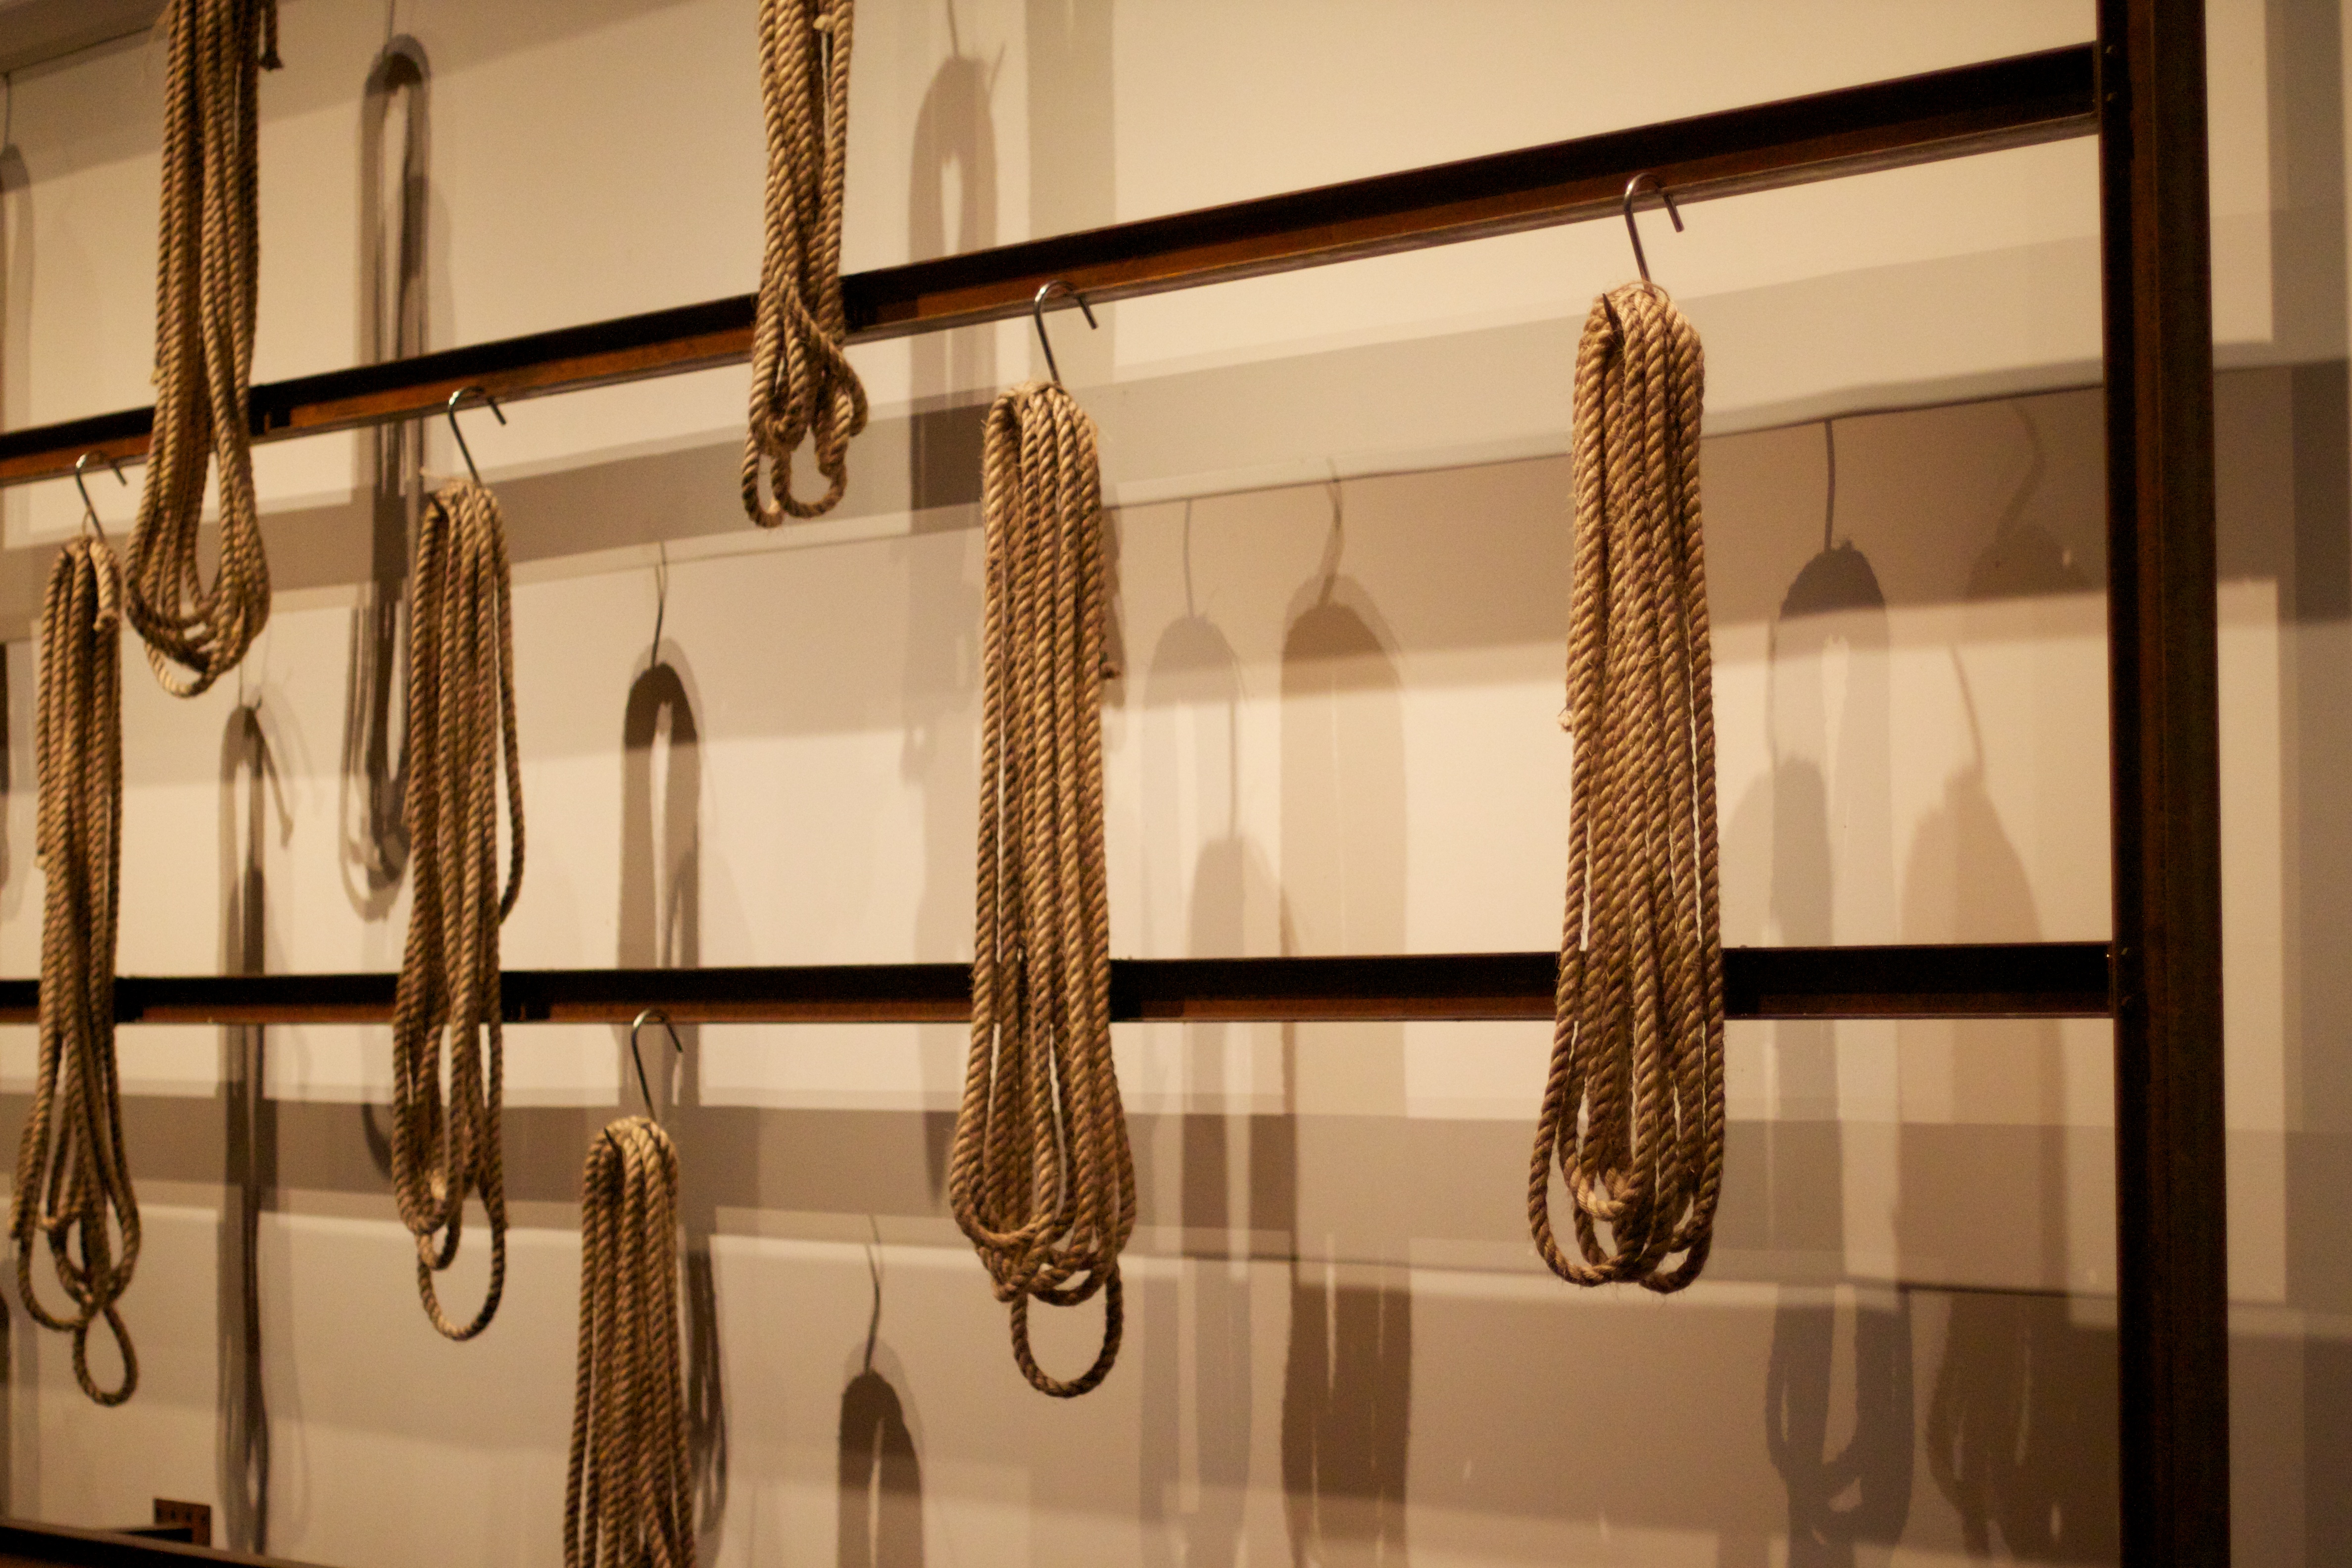
wall, curtain, room, lighting, interior design, boutique, textile, design, auodyssey, window covering, window treatment